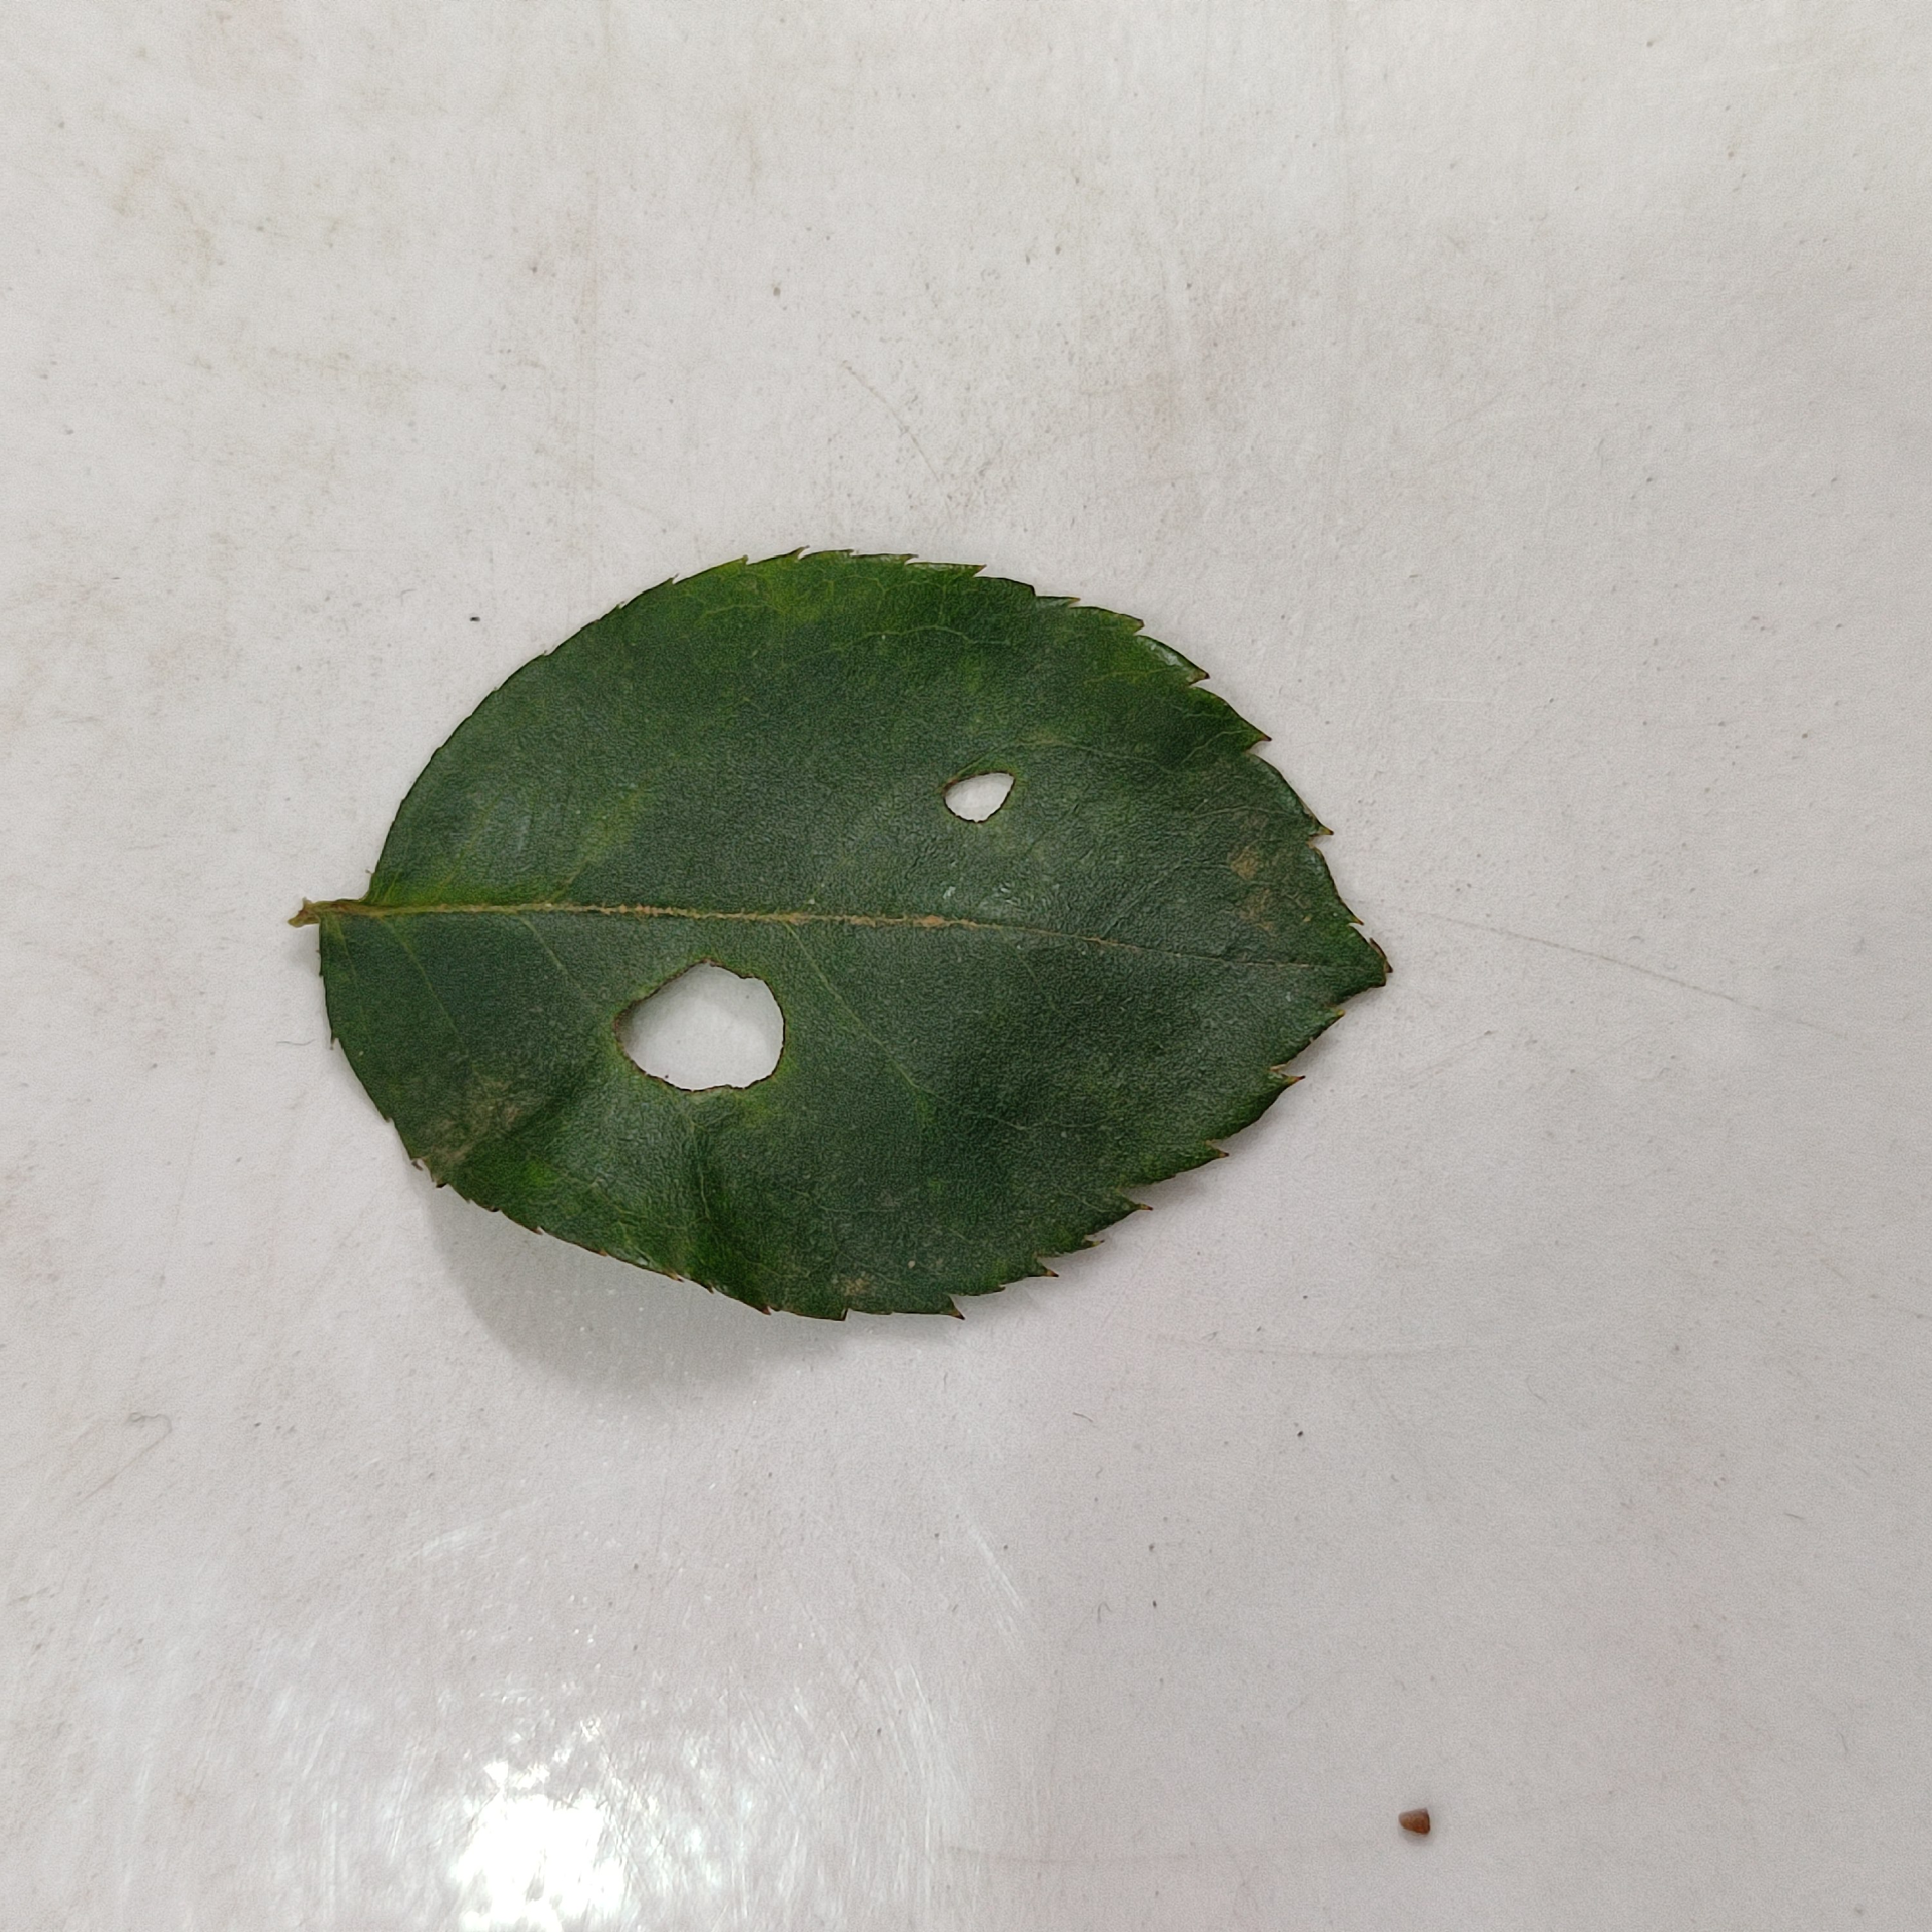
Label: Insect Hole